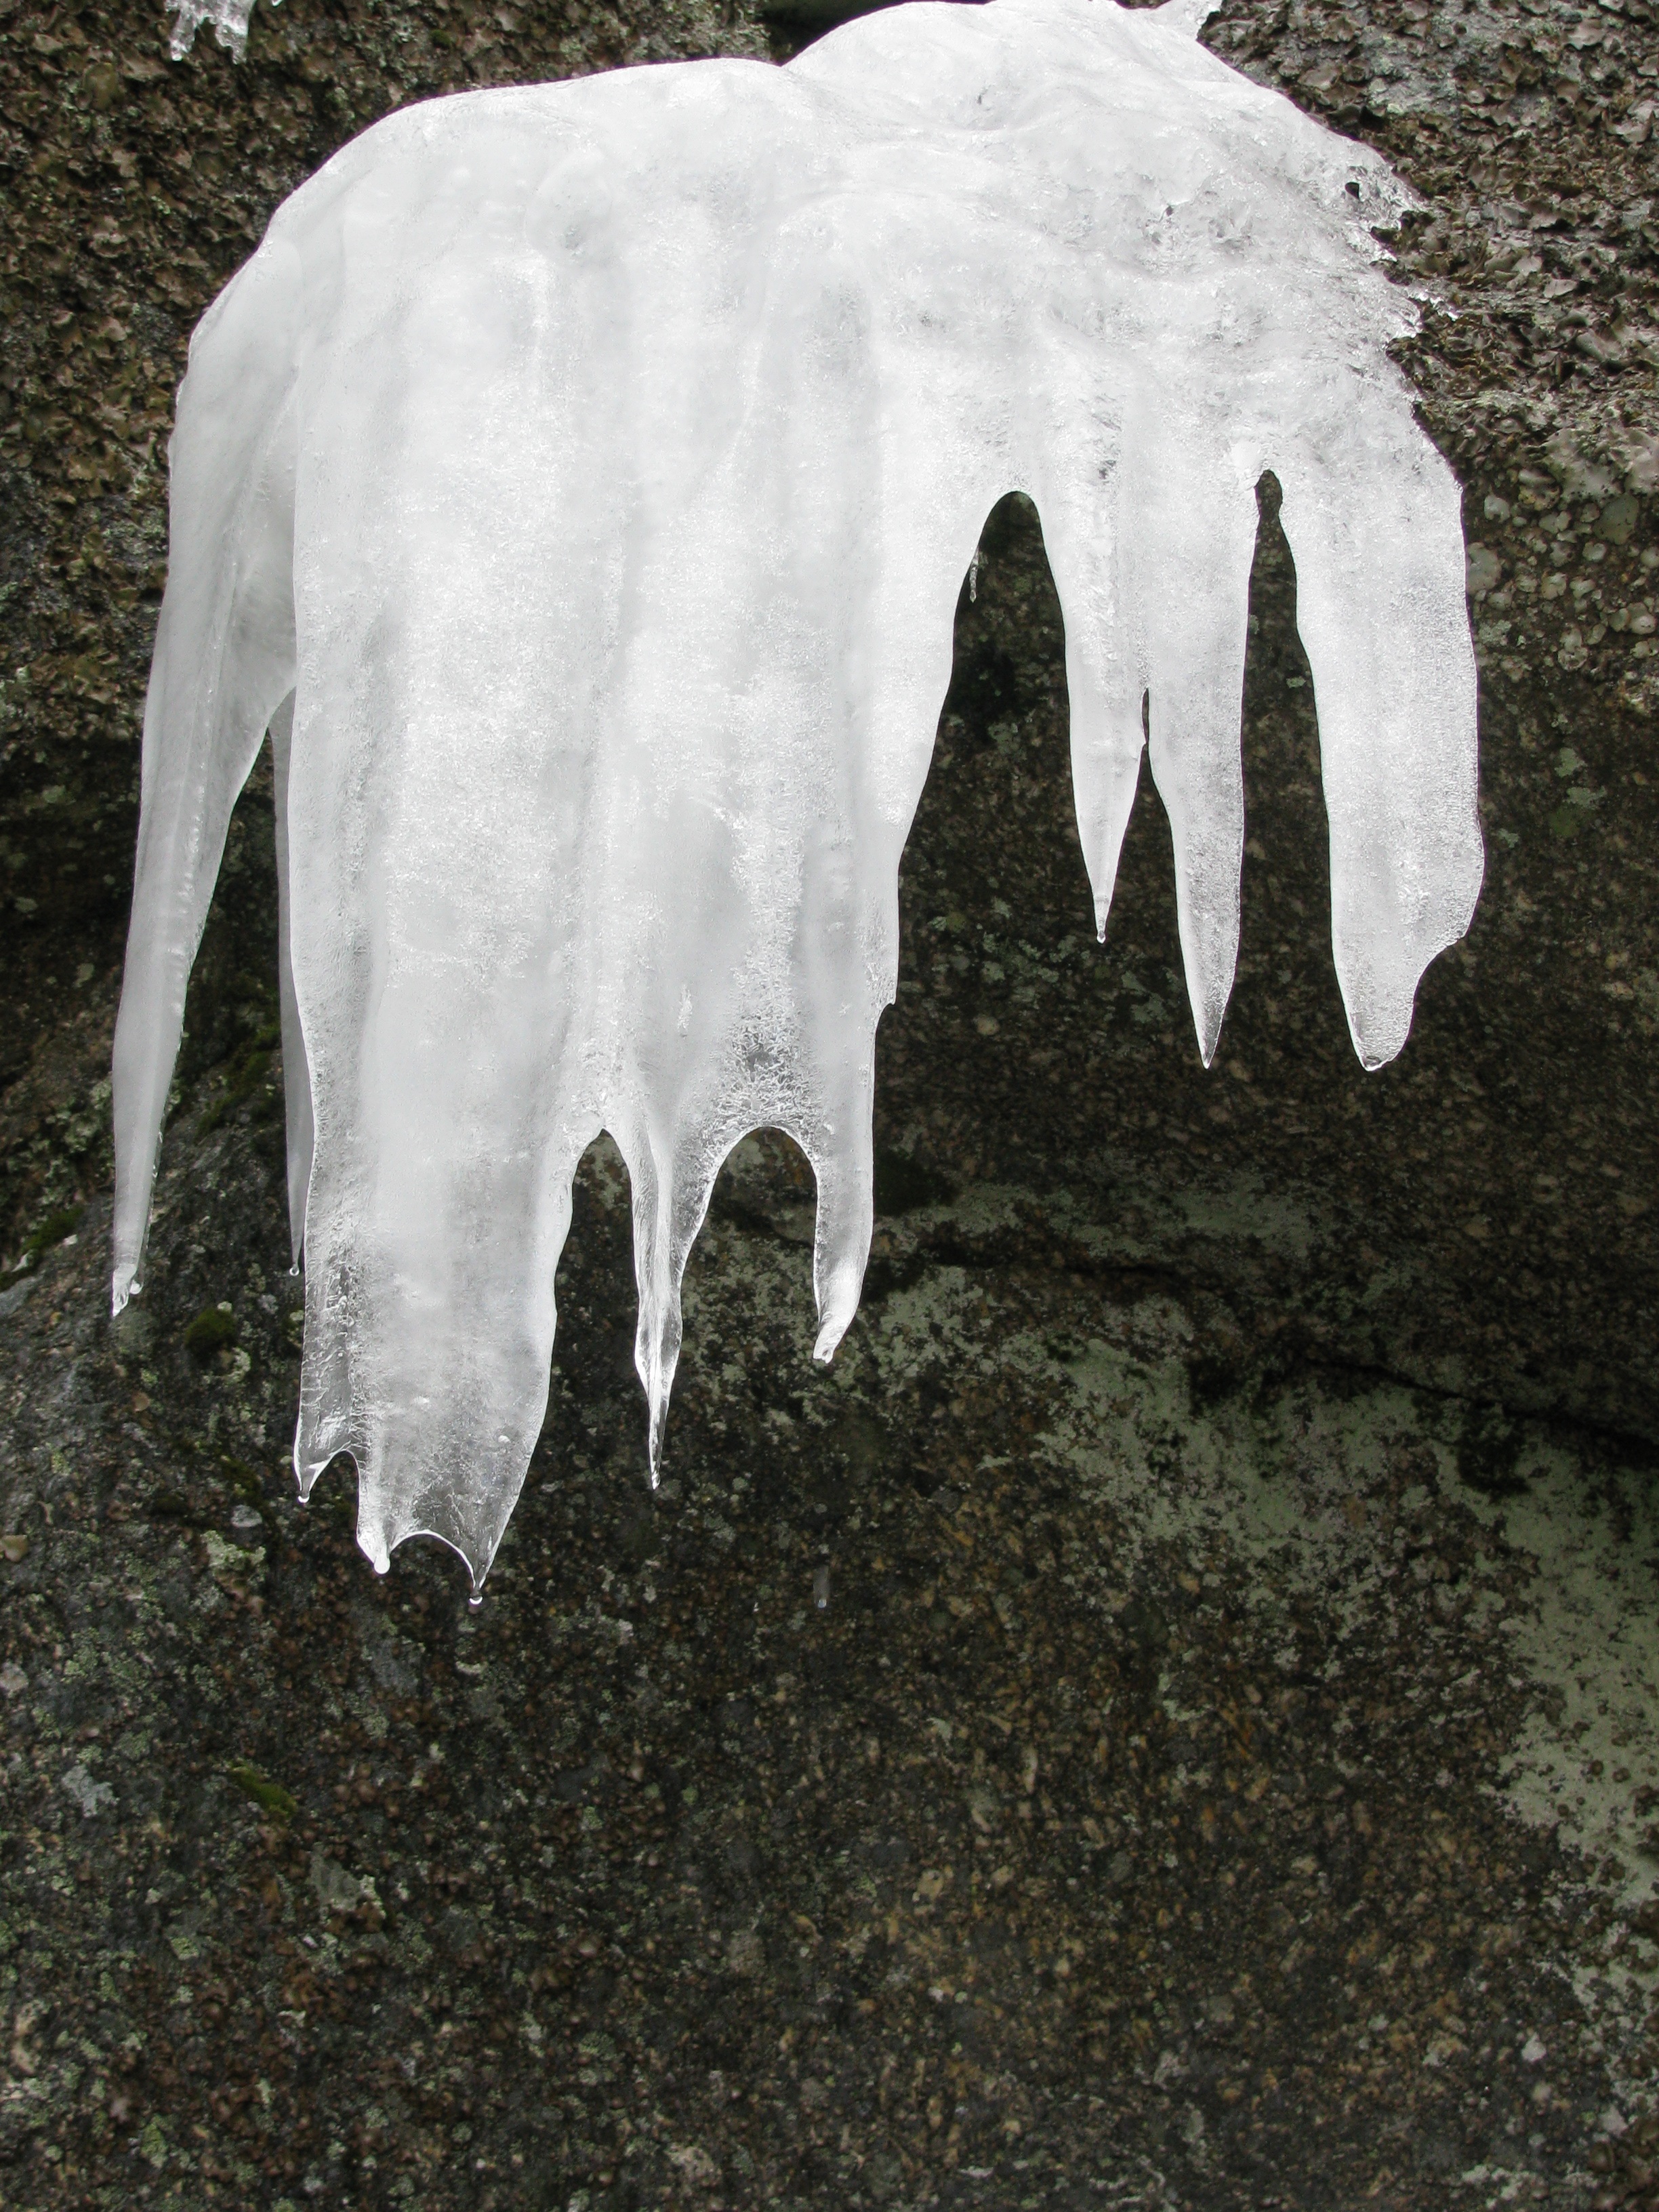
nature, rock, snow, cold, winter, wall, stone, formation, ice, weather, gray, season, sculpture, background, granite, freezing